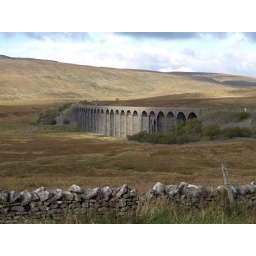
The passing clouds rewarded the wait with the spotlight effect. Just shot from the road to put the stone wall in the foreground.